Rudy Giuliani 2008 presidential campaign

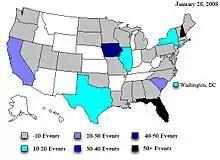
Rudy Giuliani campaign events by state

By mid-December 2007, Giuliani was keeping to his strategy of campaigning in big states such as New York, New Jersey, Florida, California, Illinois, Missouri, and other Super Duper Tuesday states, while the other contenders focused on the earlier states of Iowa, New Hampshire, and South Carolina. However, the strategy was now seen as at risk. Not only were his poll numbers in the early states falling — despite an attempt for a while to boost his standing in New Hampshire with $3 million of radio and television advertising, which ended up not having any effect — but he had lost his national lead and had fallen into statistical ties with Mike Huckabee. Most dangerously, his lead in Florida, the first state that he planned to heavily contest, was dwindling as well. Furthermore, changes in Giuliani's campaign messaging went largely unnoticed by the press, given that they were focused on Iowa and New Hampshire developments. Giuliani's woes were further symbolized when he got sick with flu-like symptoms during a campaign flight and was admitted overnight to Barnes-Jewish Hospital in St. Louis, Missouri as a precaution. Giuliani resumed limited campaigning in subsequent days; the campaign would not give precise details of tests done; Giuliani then stated it had been a "terrible headache", not flu, and a full medical report would be given after Christmas; but the health question had become an ongoing campaign story. Giuliani did indeed get a clean bill of health from his doctor on the day after Christmas, but again a minor amount of political damage had been done.